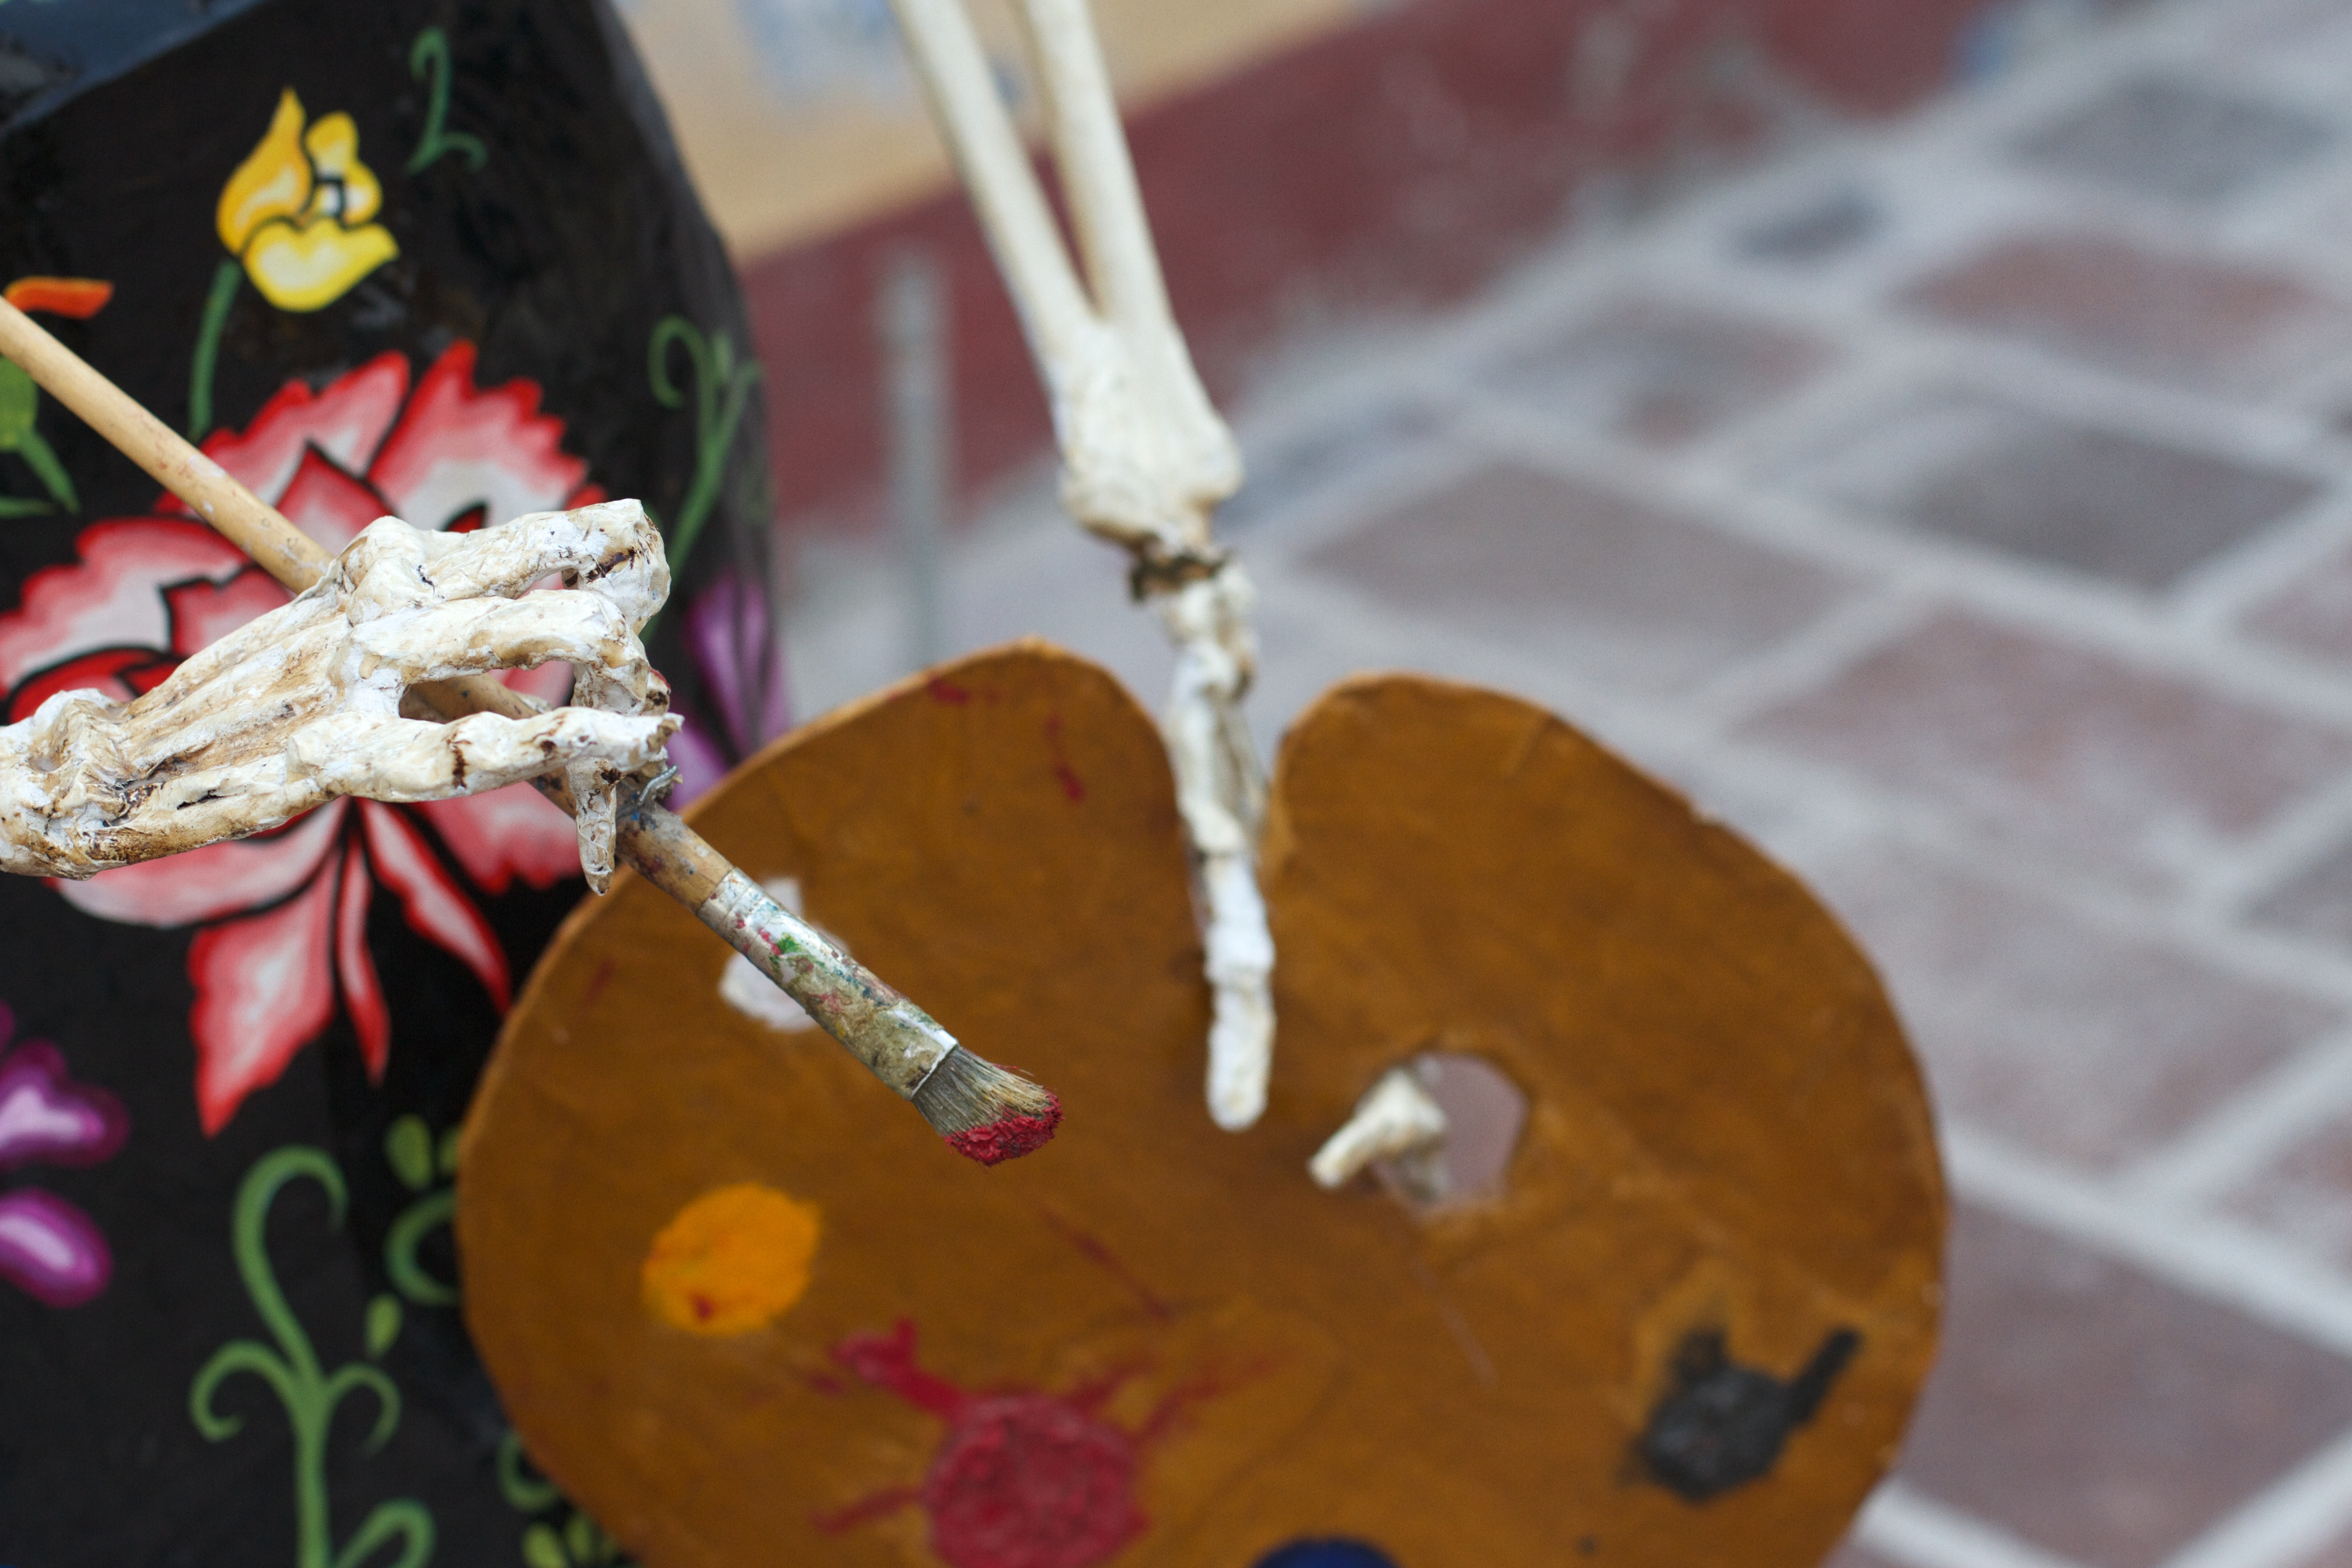
food